Sweet Stranger and Me

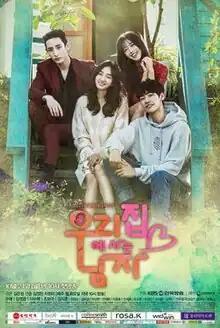

Sweet Stranger and Me is a 2016 South Korean television series based on the 2015 webtoon of the same name by Yoo Hyun-sook. It was aired every Mondays and Tuesdays at 22:00 (KST) on KBS2.